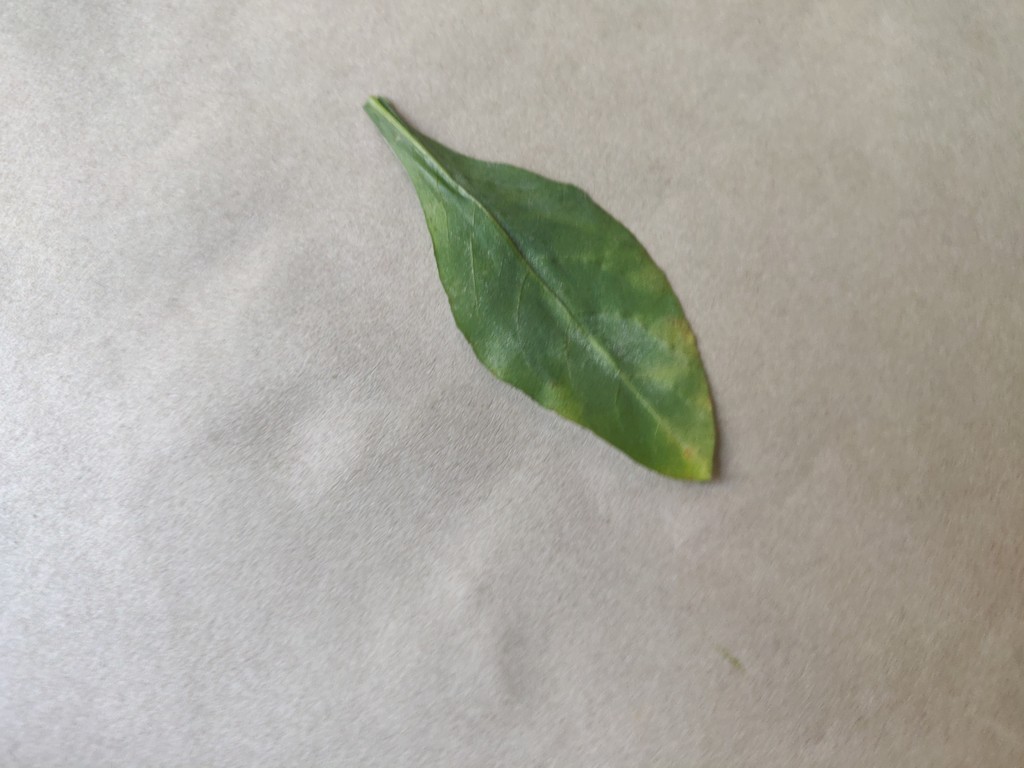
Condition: Unhealthy
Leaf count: single
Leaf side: back